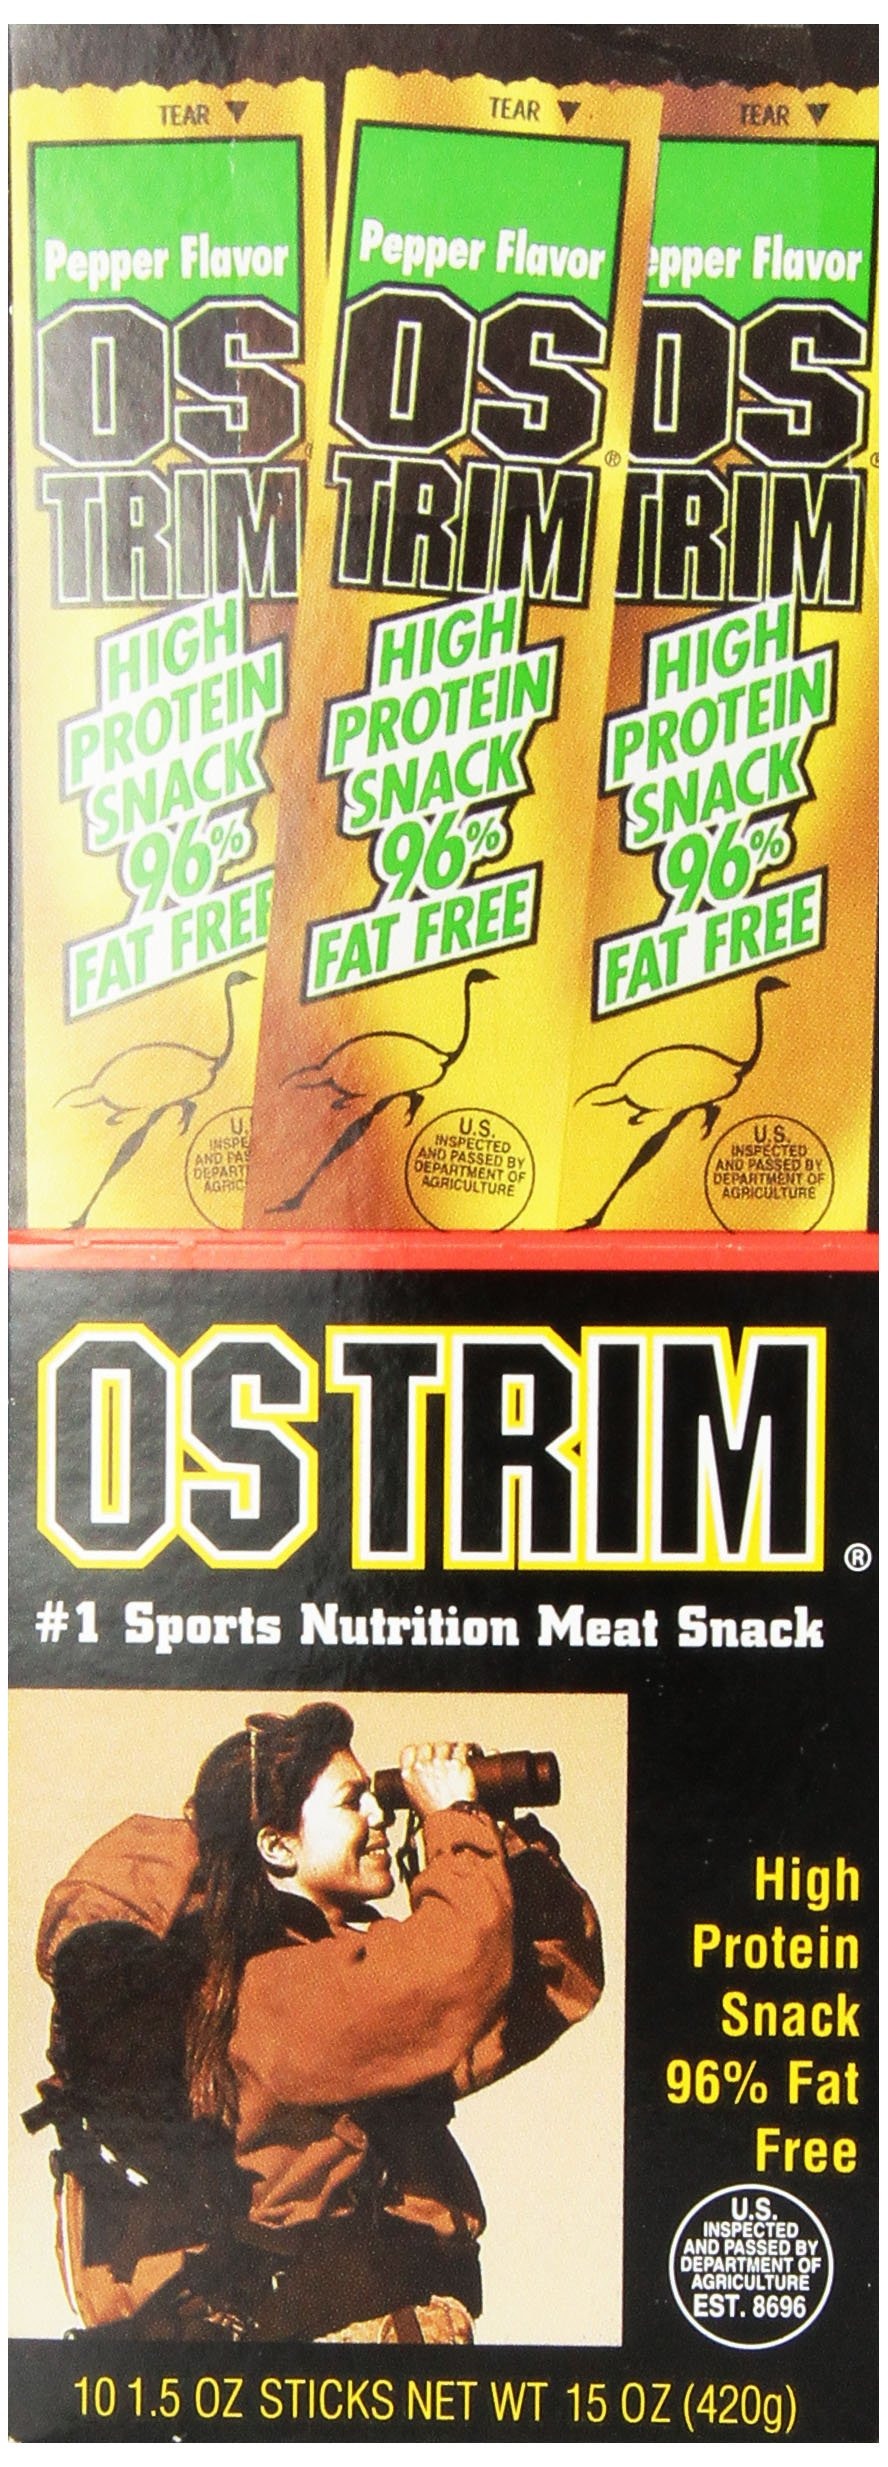
Item Name: Ostrim High Protein Beef & Ostrich Pepper Snack Sticks, 1.5 Ounce (Pack of 10)
Bullet Point 1: Low Fat
Bullet Point 2: High Protein
Bullet Point 3: Low Carb
Value: 15.0
Unit: Ounce

Price: 2.505